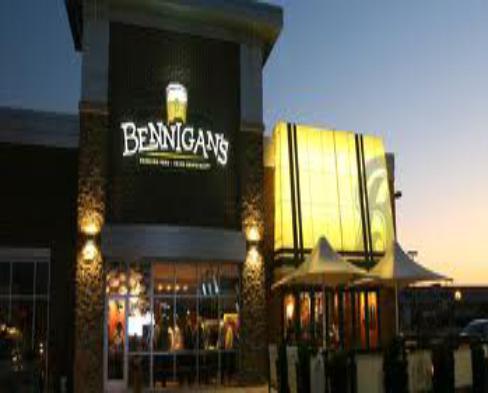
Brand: Bennigan's
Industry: Food